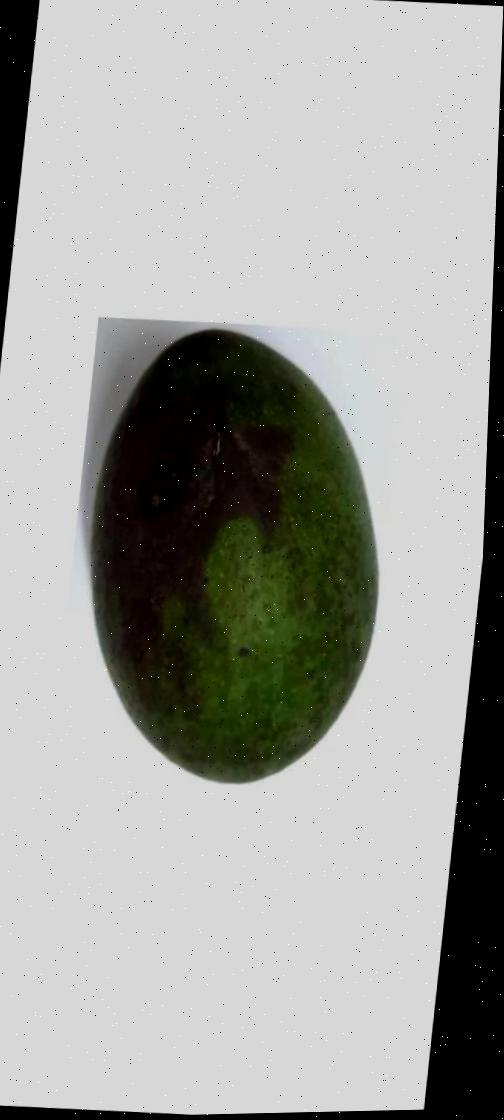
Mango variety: Ashshina Zhinuk